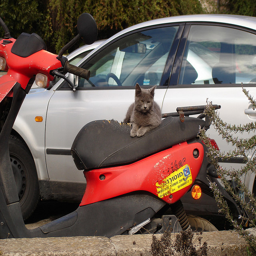
A cat relaxing on top of a motor scooter.
A cat riding a red motorcycle parked next to a  silver car.
A cat sitting on the seat of a scooter.
A cat resting on a motorbike which is next to a car.
cat sitting on top of a red and black motorcycle outdoors